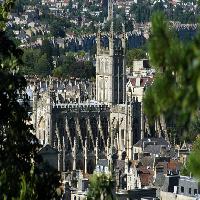
Weather: cloudy or overcast